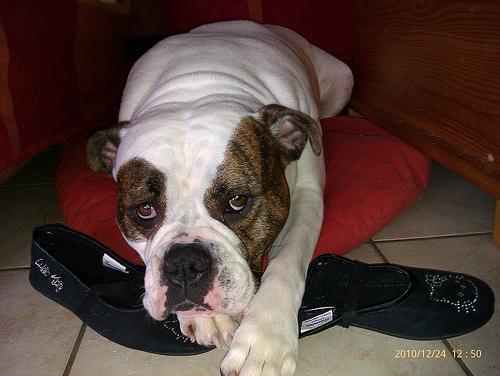
american bulldog